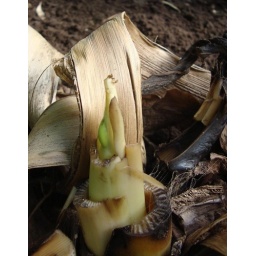
The mama plant of 2 banana plant pups I discovered in the garden today. Taken May 25, 2011